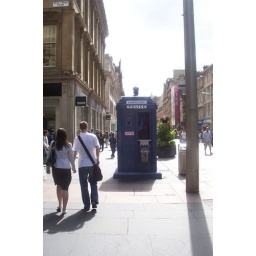
old police box (tardis for dr who fans) that is now a coffee bar in buchanan street